Marvel Cinematic Universe: Phase Four

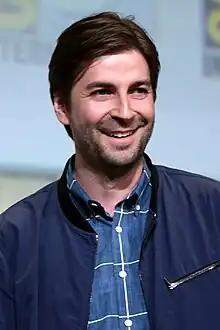
Jon Watts, director of the "Spider-Man" films

Peter Parker's life and reputation are turned upside down following his identity being exposed at the hands of Mysterio. Seeking help from Stephen Strange to try and fix everything, things soon become much more dangerous when the multiverse breaks open, allowing villains from alternate realities who have previously fought versions of Spider-Man to arrive.